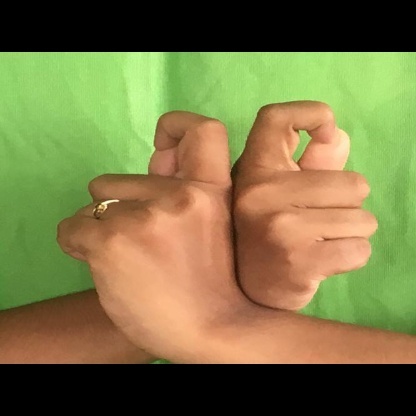
Mudra: Berunda